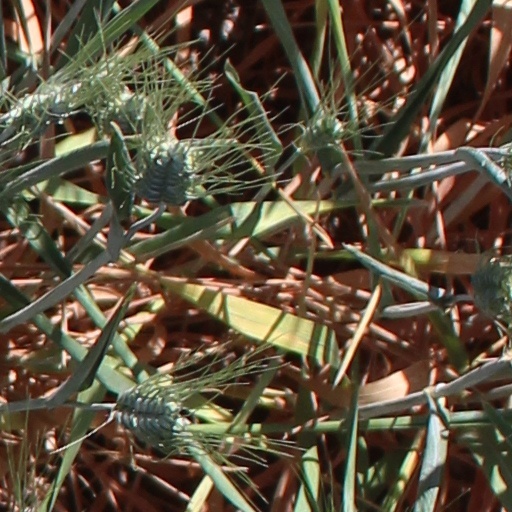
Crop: wheat